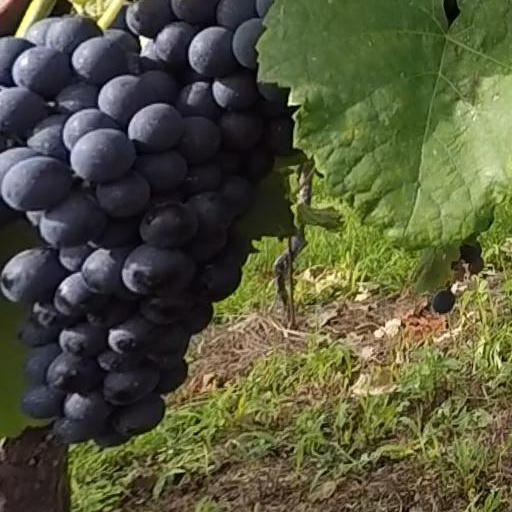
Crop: grape